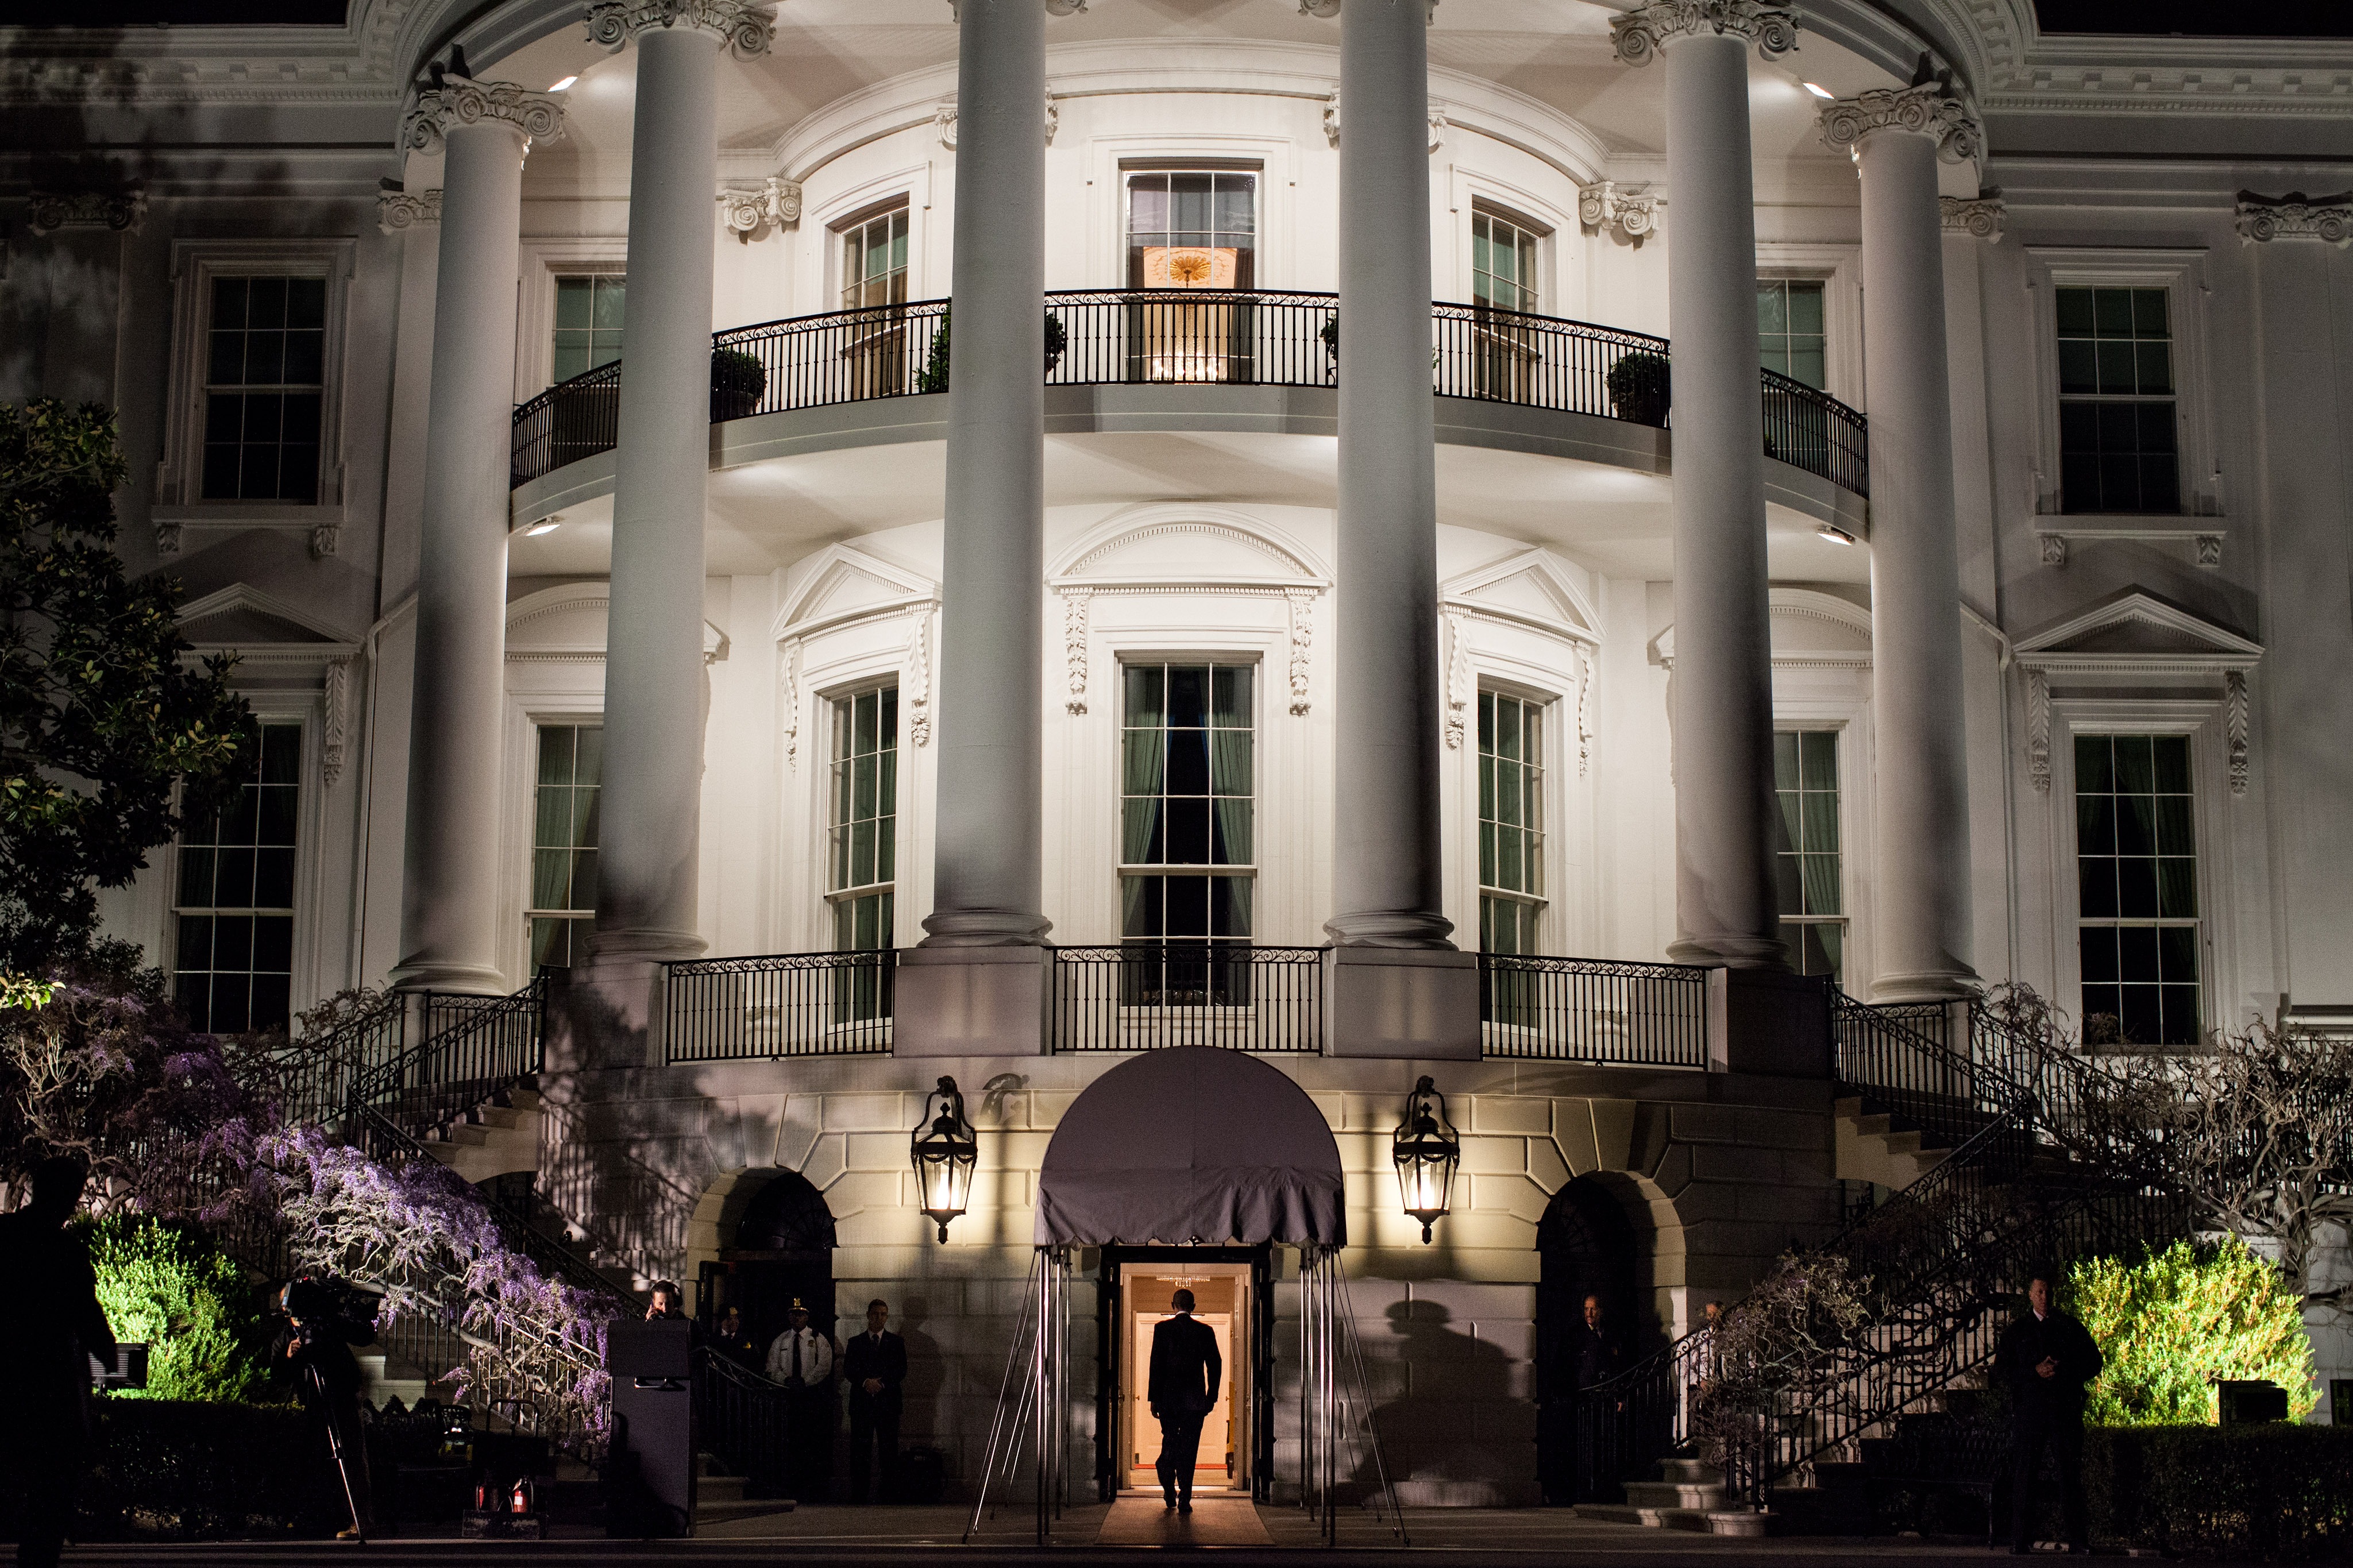
architecture, night, mansion, building, city, downtown, evening, landmark, facade, historic, lighting, lights, courtyard, columns, portico, historical, estate, silhouettes, washington d c, the white house, urban area, president obama